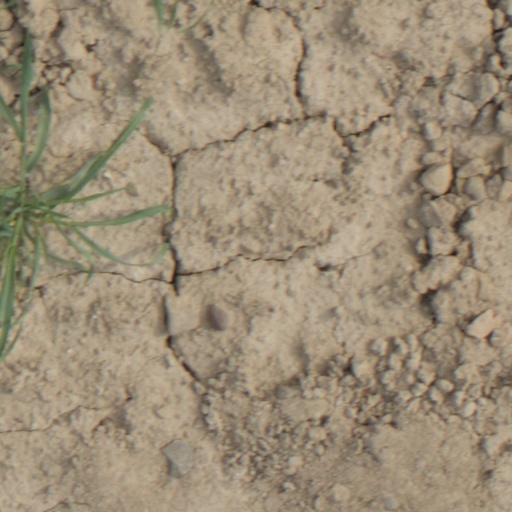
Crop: wheat